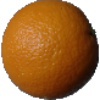
Label: Orange 1